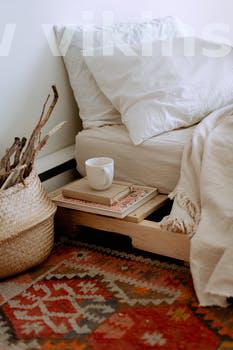
Label: Watermark